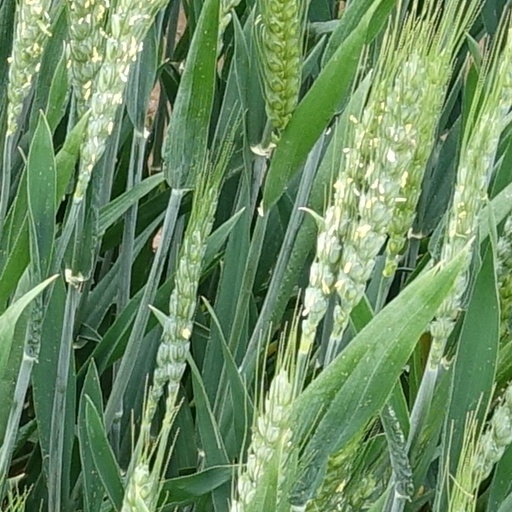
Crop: wheat